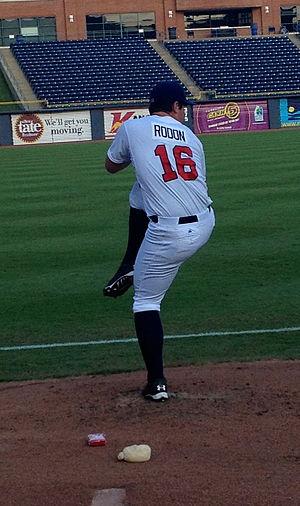
Carlos Antonio Rodon est un lanceur gaucher des White Sox de Chicago de la Ligue majeure de baseball.